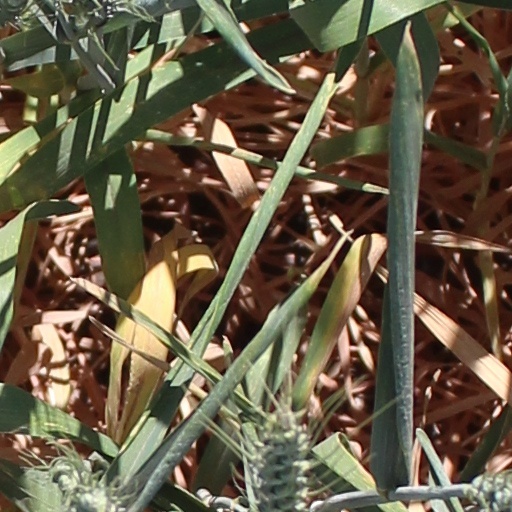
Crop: wheat